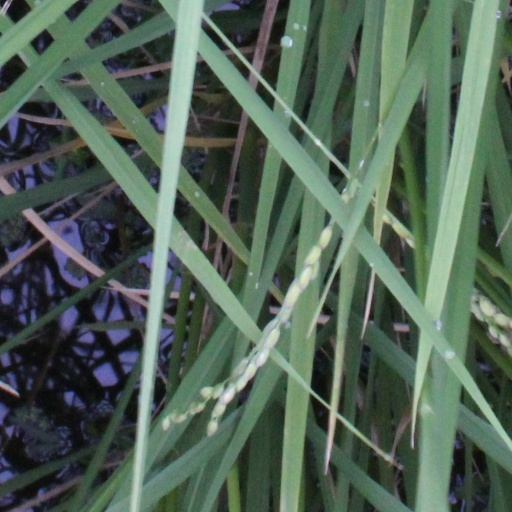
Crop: rice